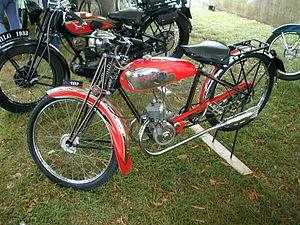
Les bicyclettes à moteur auxiliaire, deux-roues rustiques et bon marché, sont les ancêtres en France des cyclomoteurs, des motocyclettes légères et des vélos électriques.